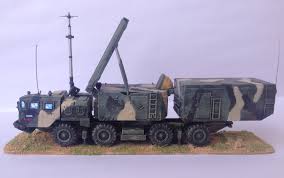
Label: Air Defense